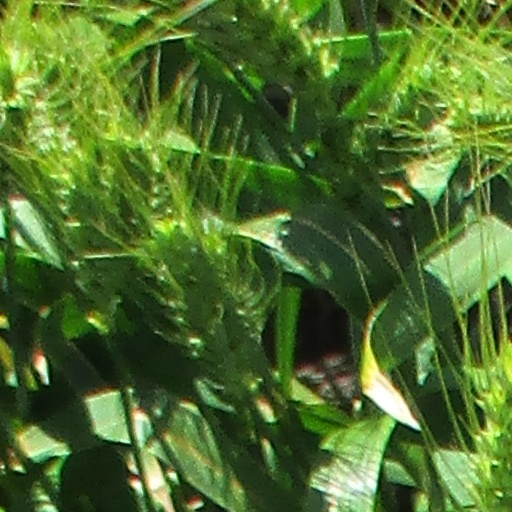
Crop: wheat